Β-Sitosterol

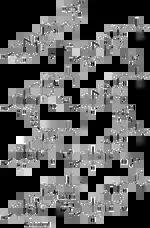
Biosynthesis of β-sitosterol (6) from cycloartenol (7)

The regulation of the biosynthesis of both sterols and some specific lipids occurs during membrane biogenesis. Through 13C-labeling patterns, it has been determined that both the mevalonate and deoxyxylulose pathways are involved in the formation of β-sitosterol. The precise mechanism of β-sitosterol formation varies according to the organism, but is generally found to come from cycloartenol.